Image editing

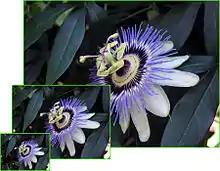
Control printed image by changing pixels-per-inch

Using custom Curves settings in Image editors such as Photoshop, one can mimic the "pseudo-solarisation" effect, better known in photographic circles as the "Sabattier-effect".